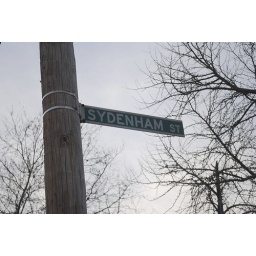
Another old Philadelphia street sign predating the modern hexagon shaped signs along Moyamessing Avenue and Sydenham Street in Philadelphia.